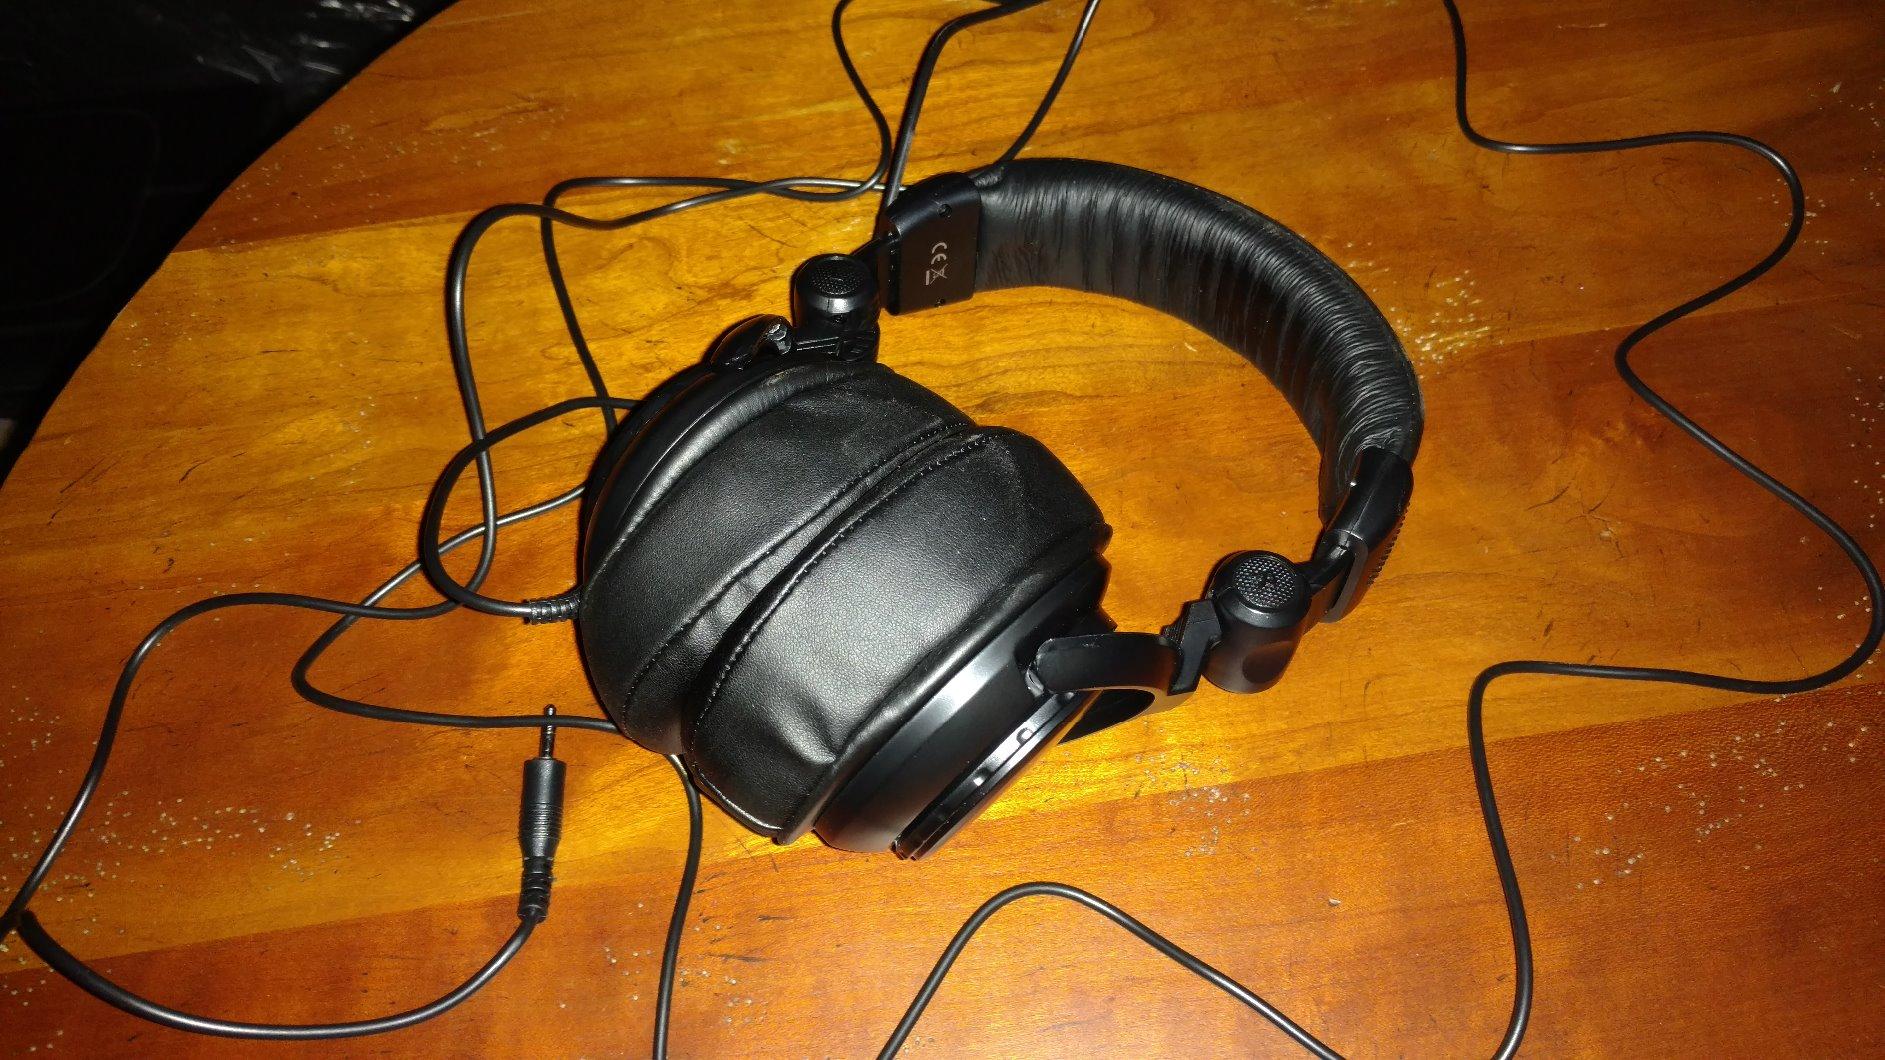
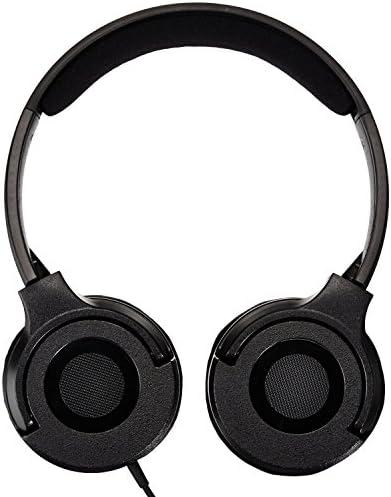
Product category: headphones
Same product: no